Laura Les

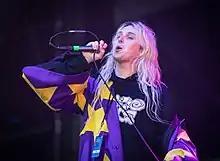
Les performing in 2022

In 2016, Les released the EP, "hello kitty skates to the fuckin CEMETARY," which she describes as "a bunch of songs about dead bodies." She subsequently released the 2017 EP, "i just dont wanna name it anything with "beach" in the title." In 2018, Les stopped using the osno1 moniker and released a third EP, "Big Summer Jams 2018," under her own name. "Big Summer Jams 2018" received positive reviews from music critics, praised as "debauched digital celebrations" by "Vice" and "a blender of fun” by "Tiny Mix Tapes".